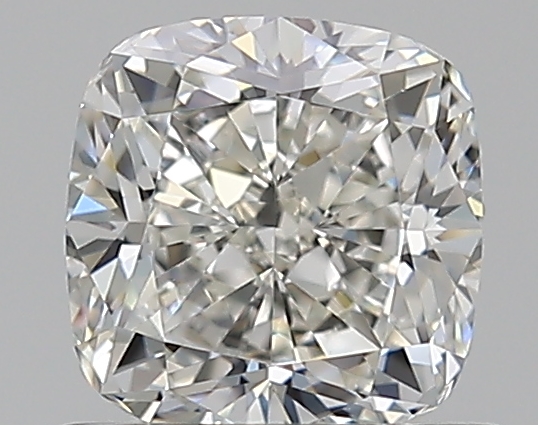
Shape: cushion
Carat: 0.71
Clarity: VVS2
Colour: I
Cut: EX
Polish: EX
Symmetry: EX
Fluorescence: N
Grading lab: GIA
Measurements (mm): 5.03 x 4.94 x 3.37